Third rail

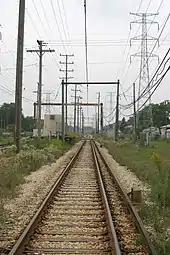
Third rail to overhead wire transition zone on the Skokie Swift

In New York City, the New Haven Line of Metro–North Railroad operates electric trains out of Grand Central Terminal that use third rail on the former New York Central Railroad but switch to overhead lines in Pelham to operate out onto the former New York, New Haven and Hartford Railroad. The switch is made "on the fly" (at speed), and controlled from the engineer's position.